Recurring elements in the Final Fantasy series

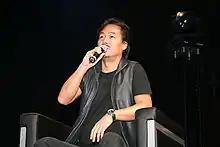
A man sitting in a chair and speaking in a microphone.

"Final Fantasy" series consists of multiple games that, while generally having separate settings and narratives, share common themes and motifs in their worlds and plots. Multiple writers have worked on the "Final Fantasy" series over its existence, the most prominent having worked on the mainline games. The first "Final Fantasy" writer was Kenji Terada, who was asked on board the project by staff who were fans of his work in anime. He was asked to create a scenario that would make players cry. Terada would provide the scenarios for "Final Fantasy II" (1988) and "III" (1990). He later had mixed feelings about the impact of "Final Fantasy" on his career, as many only knew him from his video game writing. When "Final Fantasy IV" (1991) was pushed forward onto the next generation of game hardware, Terada's planned scenario was scrapped by the management and he parted with Square on poor terms.